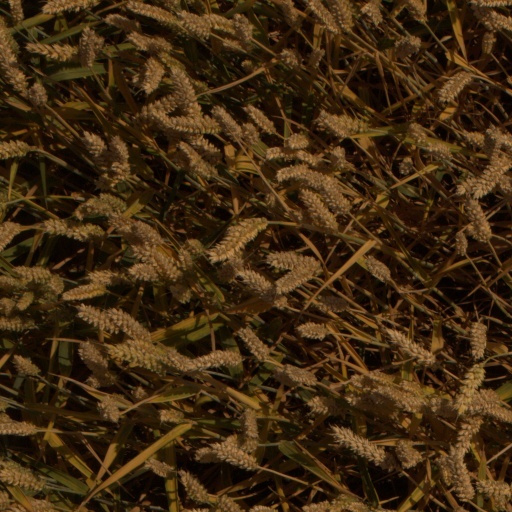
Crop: wheat